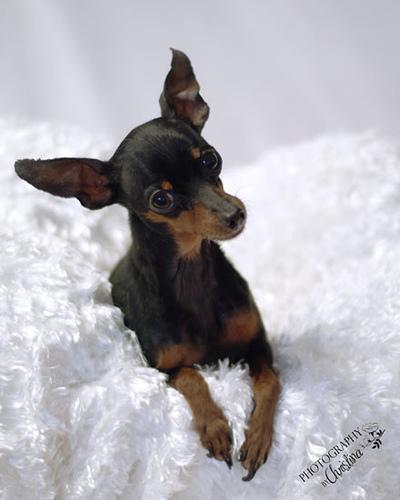
miniature_pinscher